Karl Liebknecht

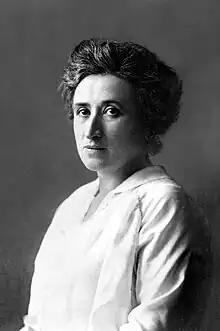
Rosa Luxemburg

In 1908 Liebknecht became a member of the Prussian House of Representatives even though he had not yet been released from prison in Silesia. He was one of the first eight Social Democrats to become a member of the Prussian state parliament, despite the Prussian three-class franchise that gave more weight to higher-income voters. Liebknecht remained a member of the state parliament until 1916.